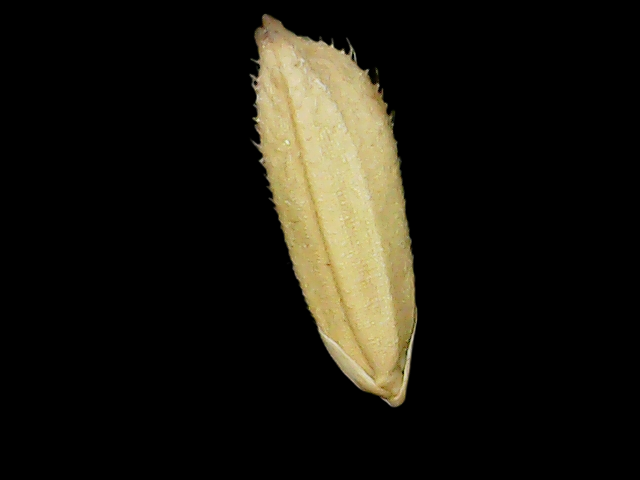
Rice variety: Binadhan23